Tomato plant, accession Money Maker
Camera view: vertical (180 deg); turntable rotation: 330 degrees
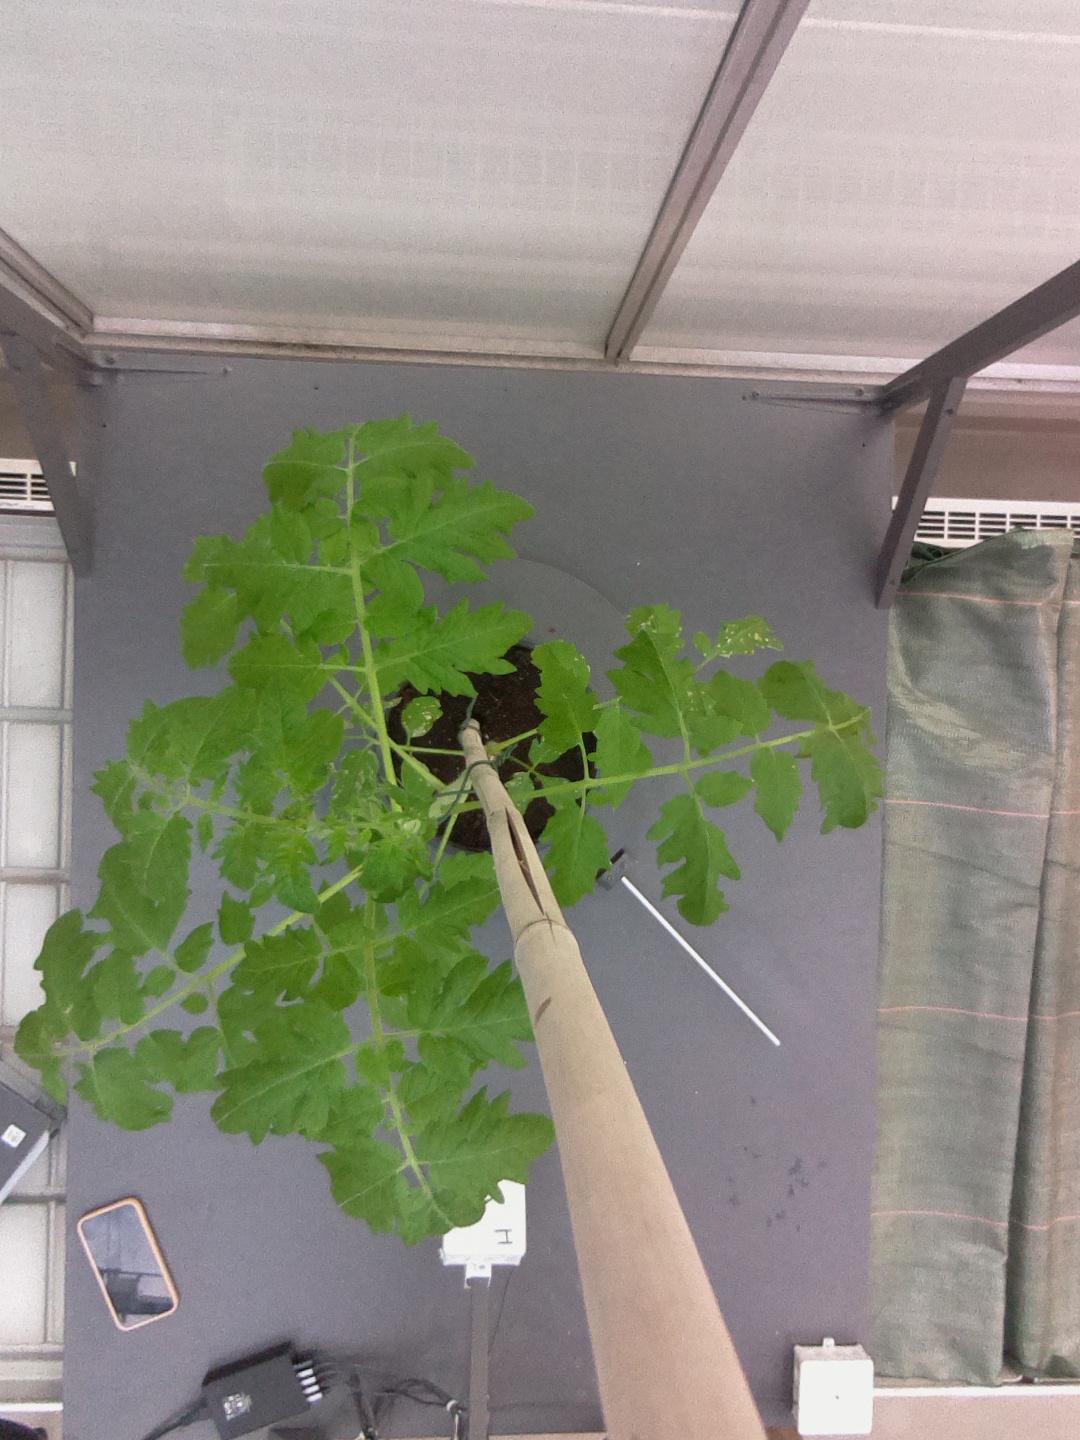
BBCH growth stage 20: First Side shoot start formed